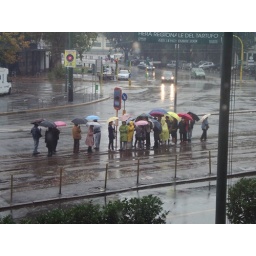
This is what happened on our last day in Milan... It rained cats and dogs all day long.